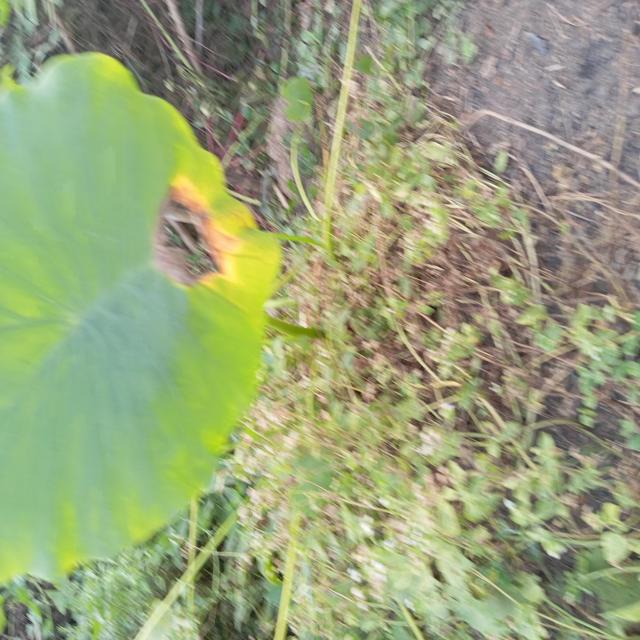
Label: Mid_Blight